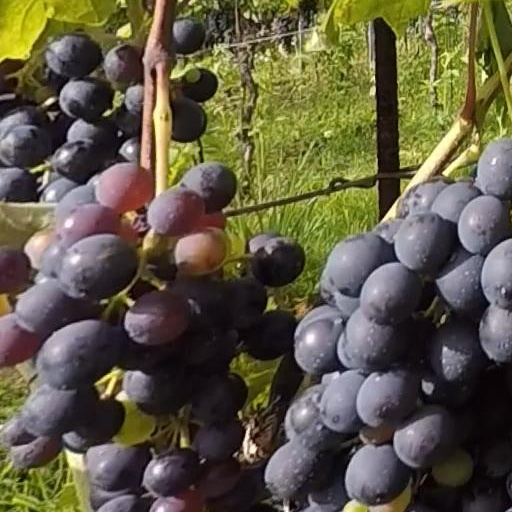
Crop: grape